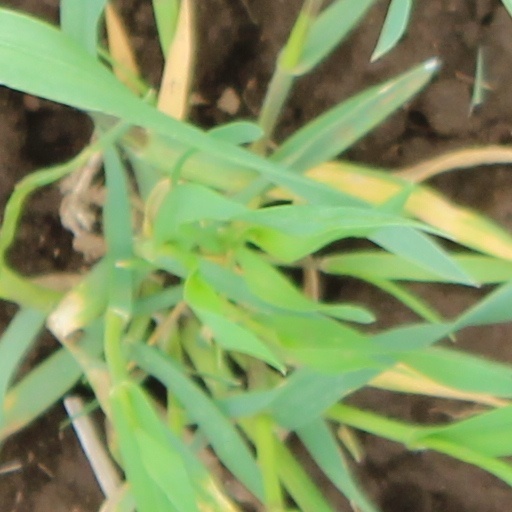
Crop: wheat